Chadwell St Mary

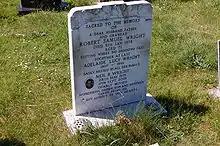
The gravestone of Neil Wright, 9/11 victim

The church graveyard is closed to new burials. The municipal cemetery on Brentwood Road was opened in 1925. It contains more than 30 Commonwealth War Graves Commission graves from the World War II. Among the other graves is that of Neil Wright, a victim of the 9/11 attack on the twin towers.